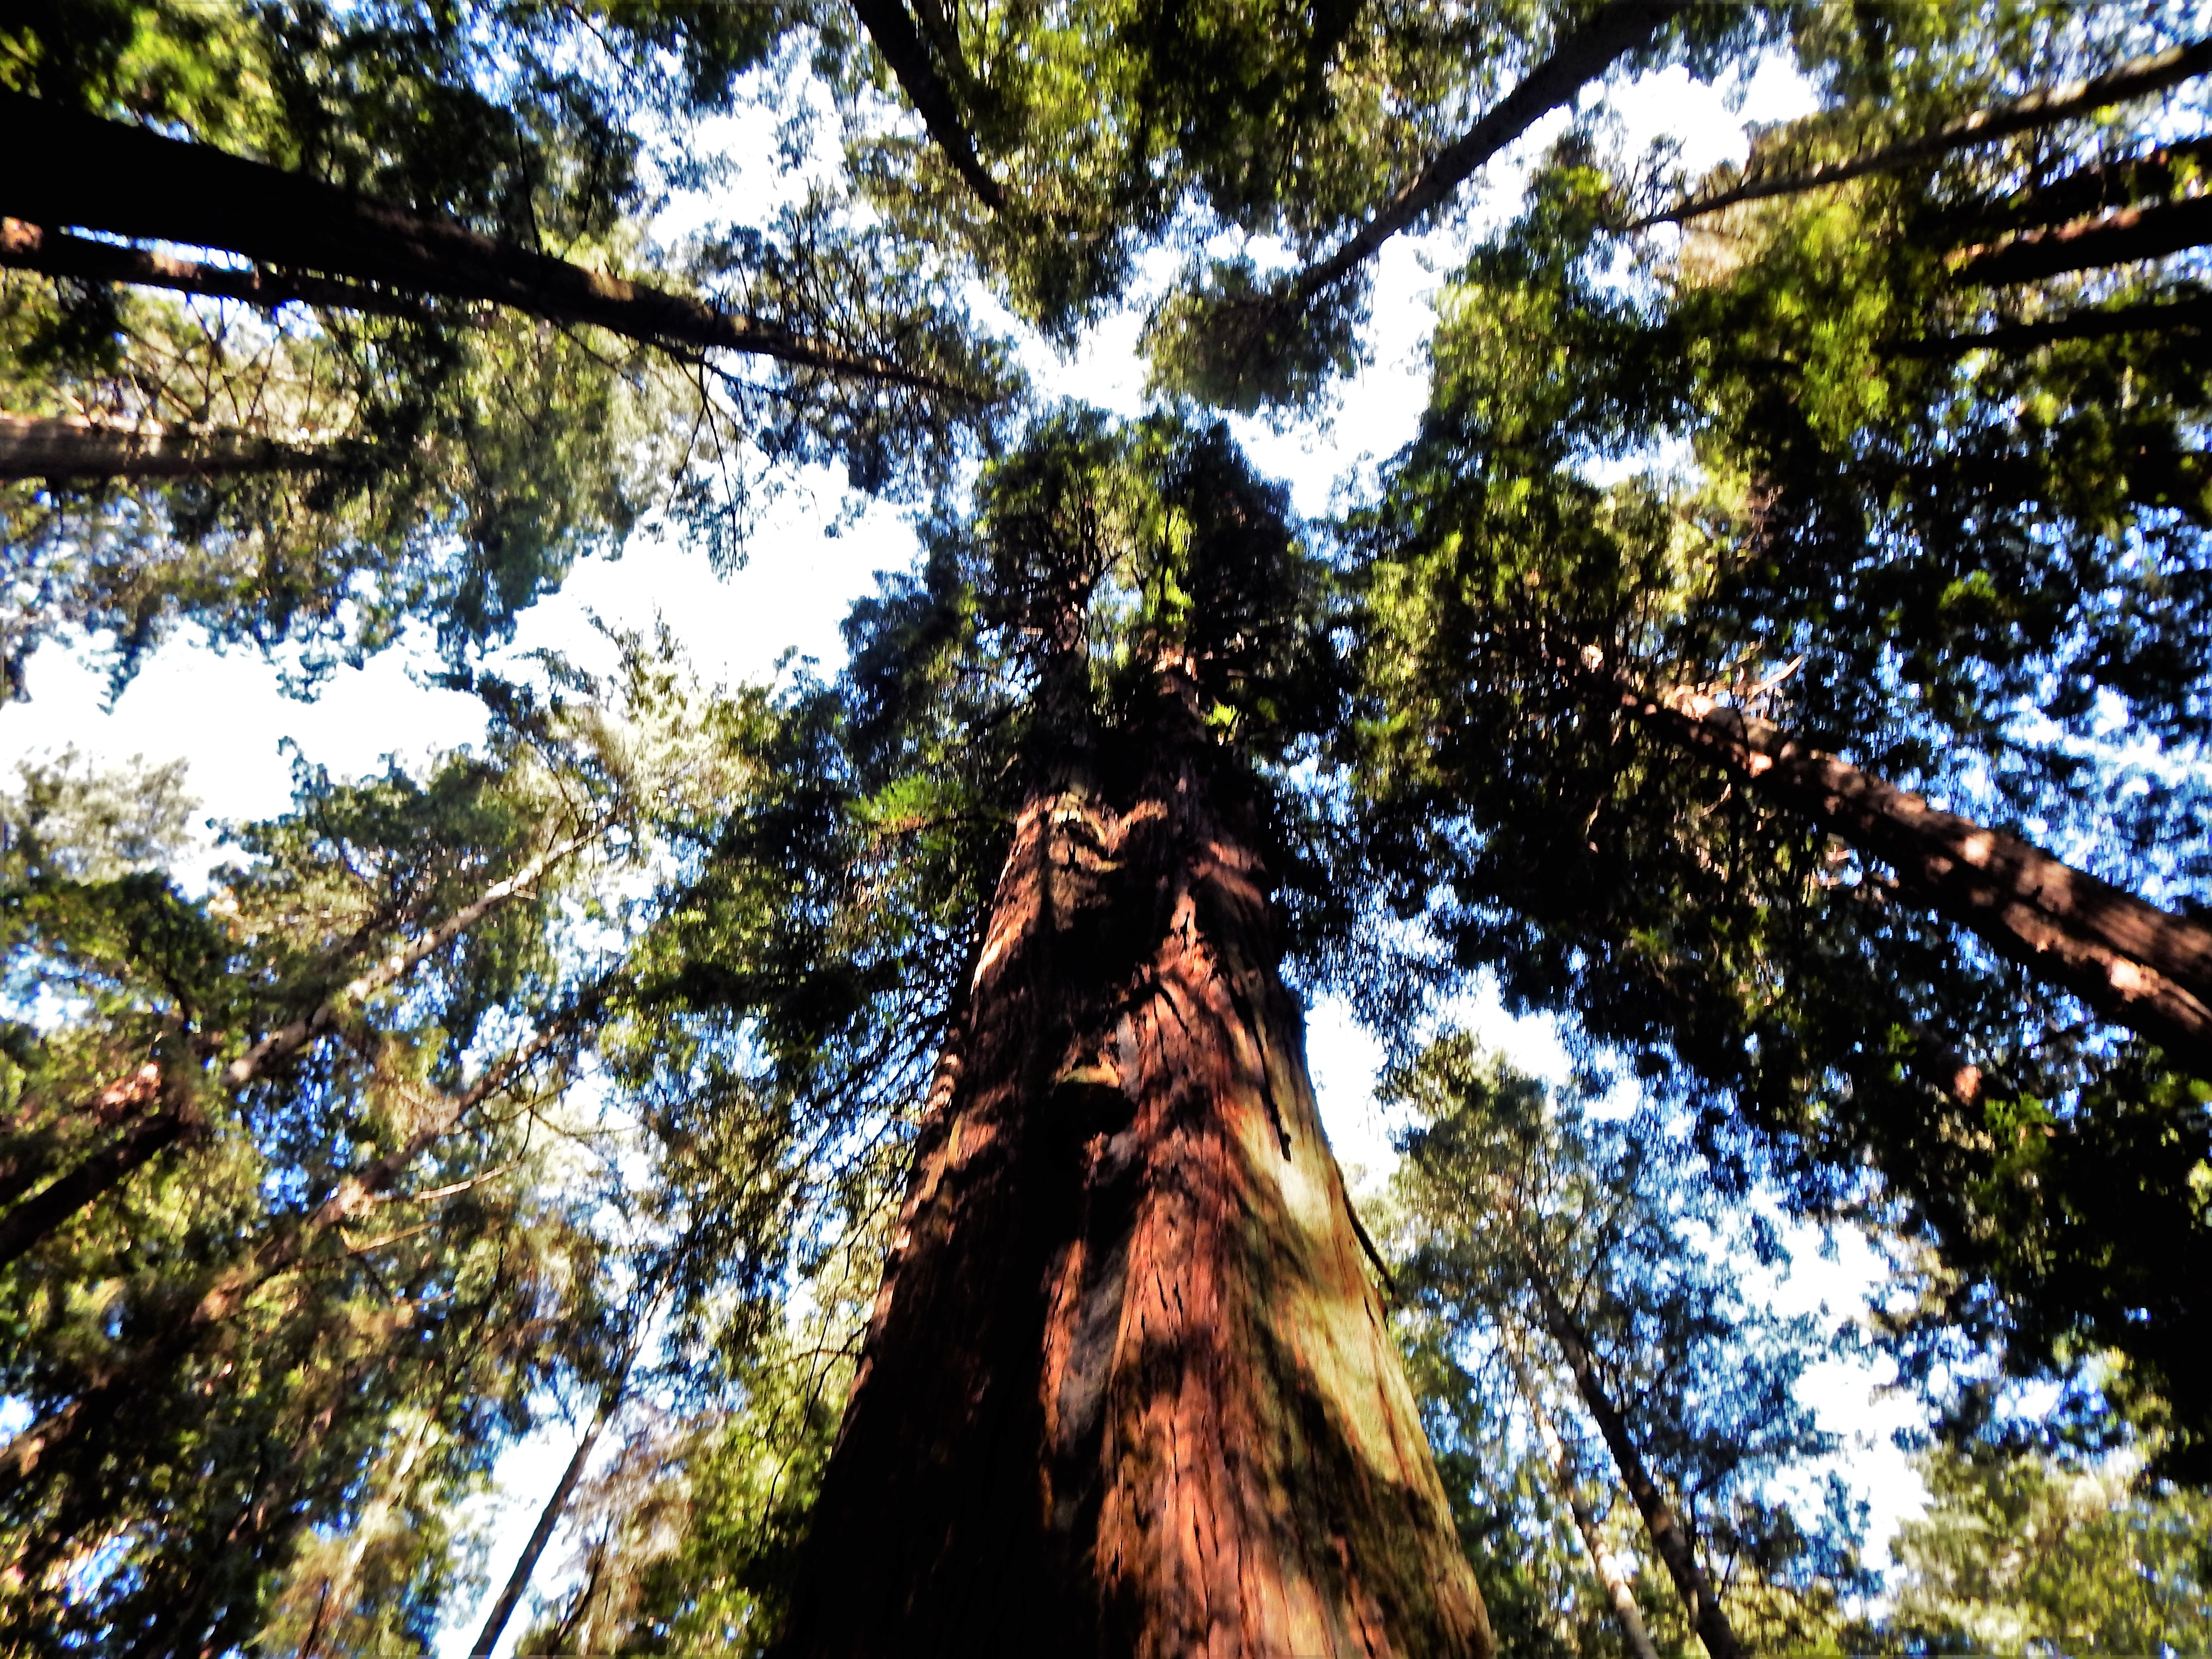
tree, forest, branch, plant, sunlight, leaf, trunk, autumn, botany, flora, spruce, rainforest, deciduous, woodland, habitat, flowering plant, woody plant, land plant